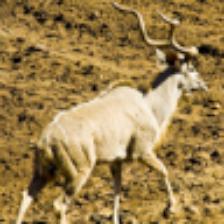
Label: NonHuman